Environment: lab
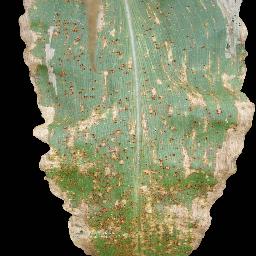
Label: common_rust